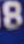
Number: 8